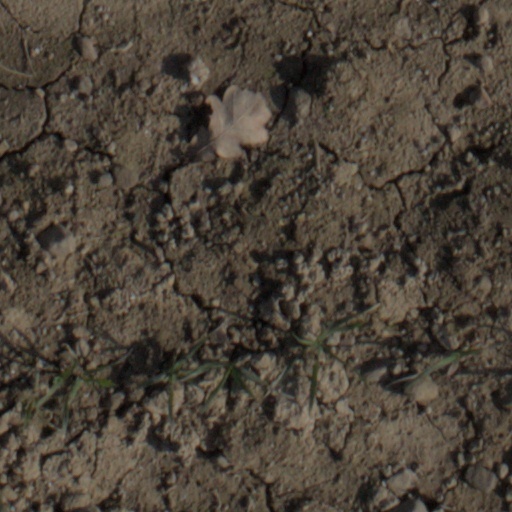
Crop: wheat